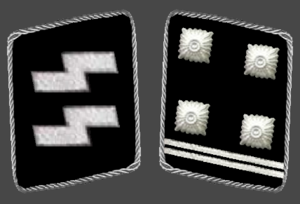
Obersturmbannführer
Gradtegn for en Obersturmbannführer til at blive båret på kraven
"Obersturmbannführer var en paramilitær rang i Nazistpartiet brugt af både SA og SS. Det blev skabt i maj 1933 til at udfylde behovet for en ekstra feltofficer over Sturmbannführer efterhånden som SA udvikledes. Det blev en SS rang på samme tid. Oversat betyder det: ""Seniorangrebsenhedsleder"". Obersturmbannführer var underlagt Standartenführer og var sammenlignelig med Oberstløjtnant i den tyske hær.